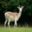
Label: deer